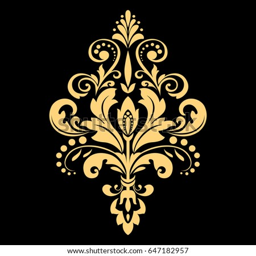
golden vector pattern on a black background .